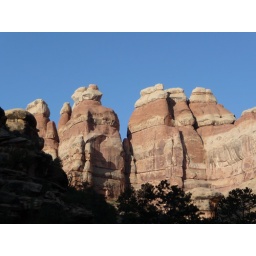
in elephant canyon